Joachim von Bertrab

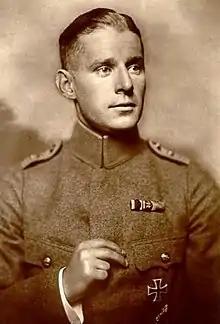

Leutnant Joachim Lambert Robert Herman von Bertrab (1894–1922) was a German air ace of the First World War credited with five confirmed victories.